Fantastic art

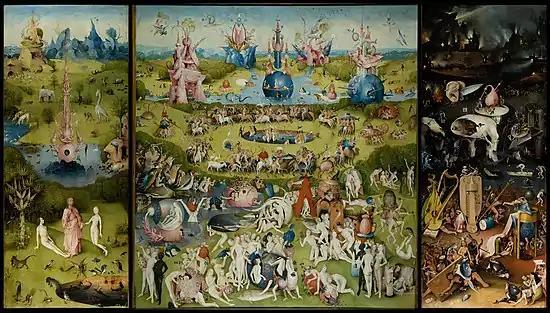
"The Garden of Earthly Delights" in the Museo del Prado in Madrid, , by Hieronymus Bosch

Fantastic art is a broad and loosely defined art genre. It is not restricted to a specific school of artists, geographical location or historical period. It can be characterised by subject matter—which portrays non-realistic, mystical, mythical or folkloric subjects or events—and style, which is representational and naturalistic, rather than abstract—or in the case of magazine illustrations and similar, in the style of graphic novel art such as manga.